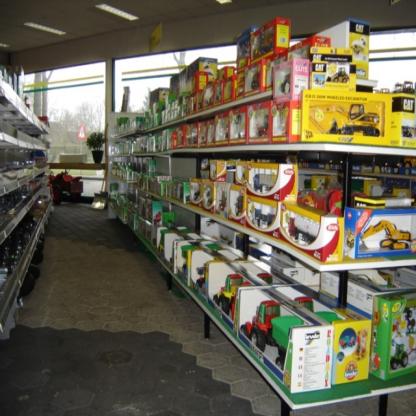
Scene: Indoor